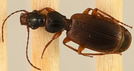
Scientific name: Cymindis neglecta
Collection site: Bartlett Experimental Forest NEON (BART), plot BART_068